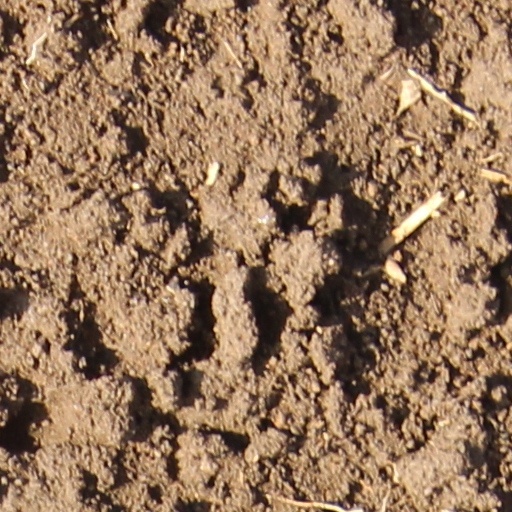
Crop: wheat